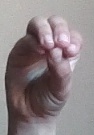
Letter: ha